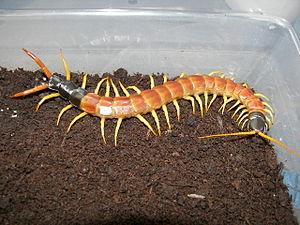
Scolopendra heros désigne une espèce de myriapode venimeux d’Amérique du Nord.